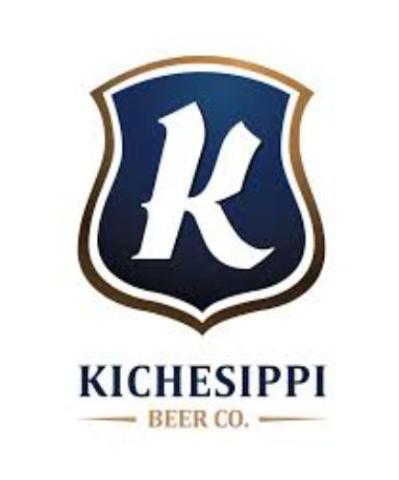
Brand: kichesippi-1
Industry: Food